Carmen Molina (actress)

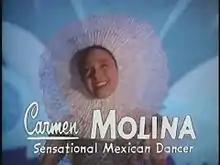
Molina in a trailer for "The Three Caballeros" (1944)

Carmen Molina (20 January 1920 – 17 October 1998) was a Mexican actress, singer, and dancer. She was considered a popular star of the Golden Age of Mexican cinema. Throughout her acting career, she was nominated for an Ariel Award for her supporting role in "Las mañanitas" (1948).